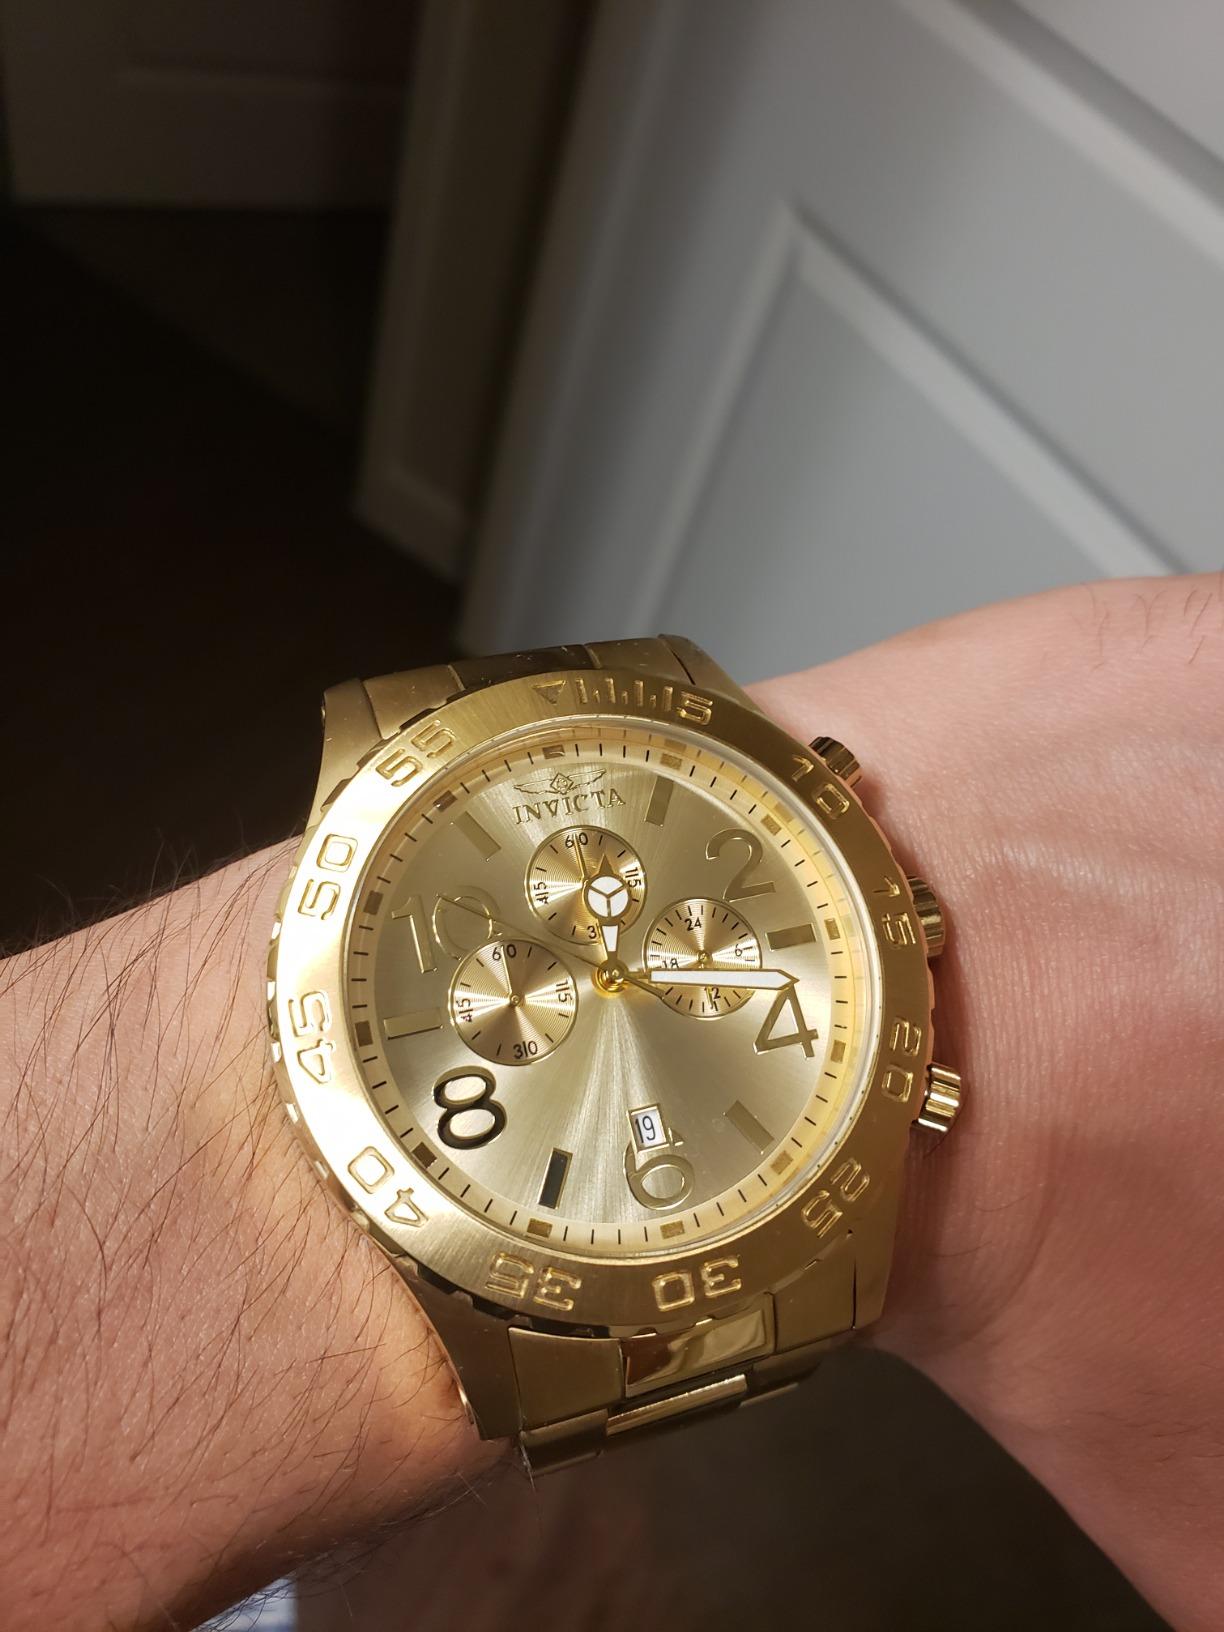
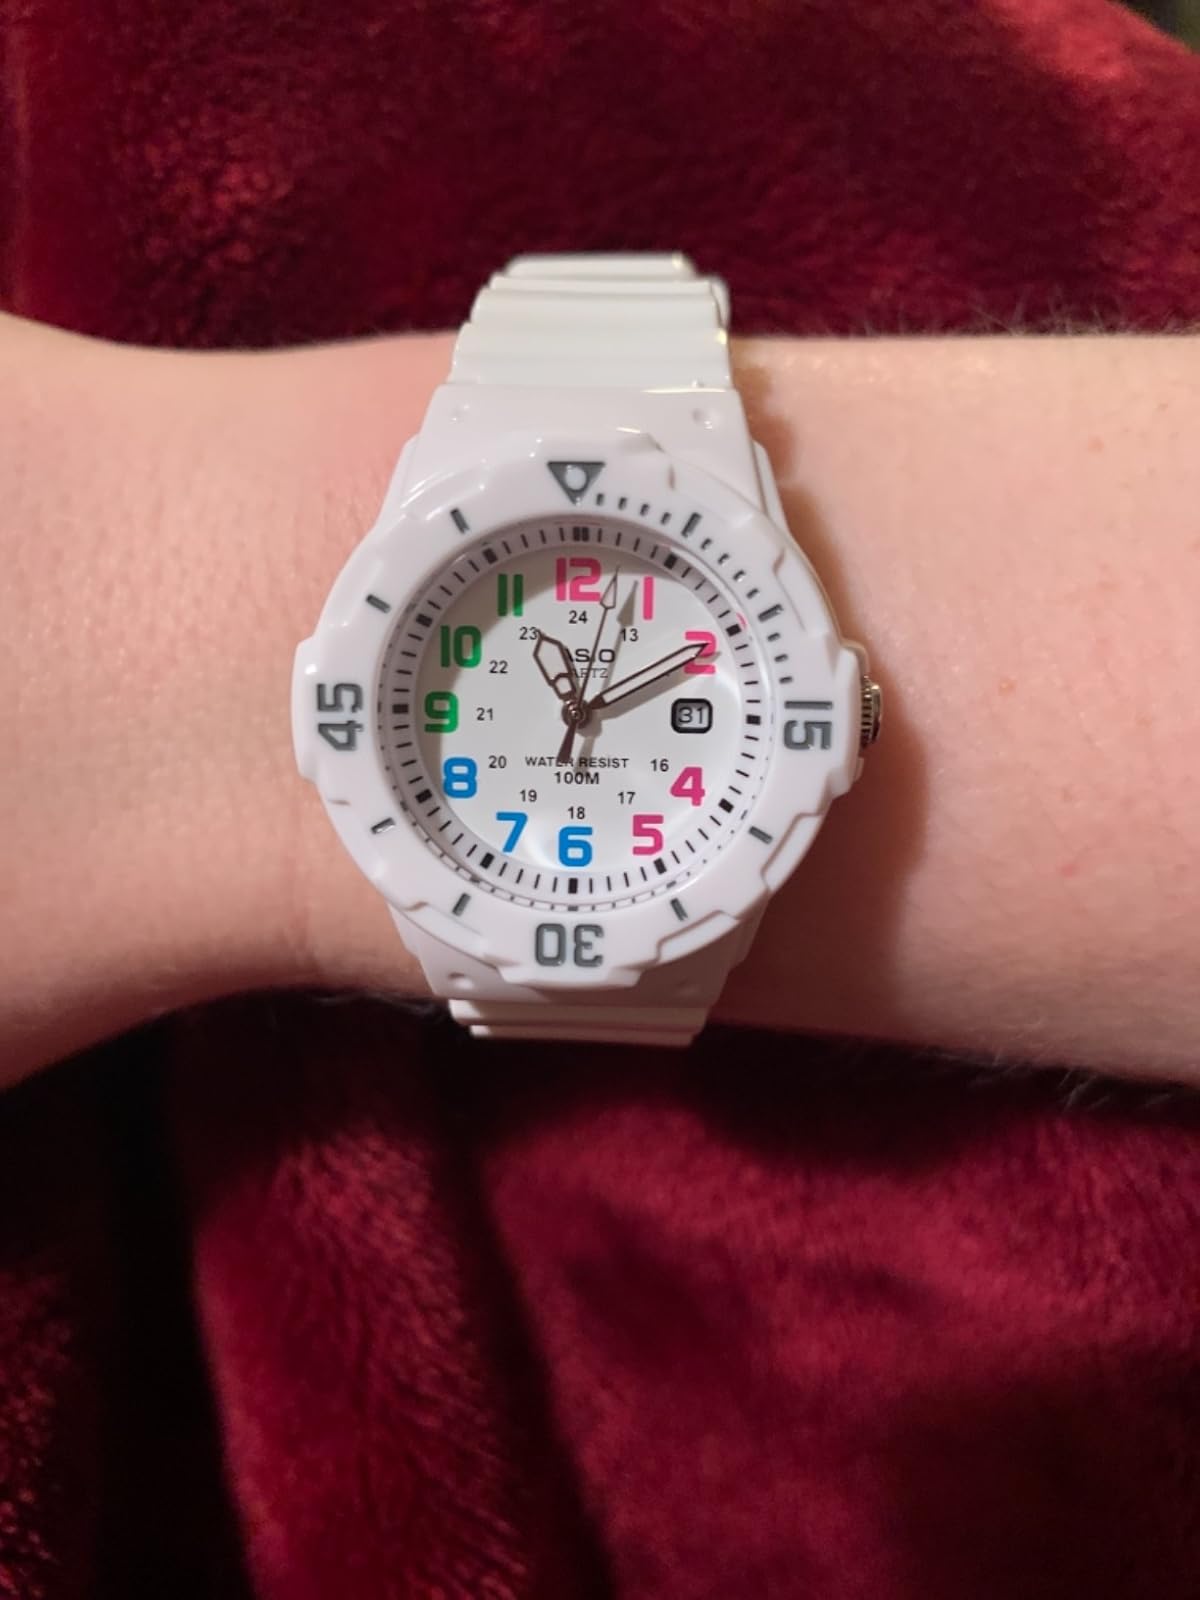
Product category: accessories_watch
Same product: no